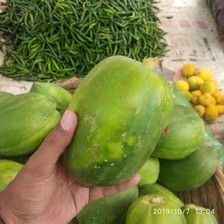
Label: others